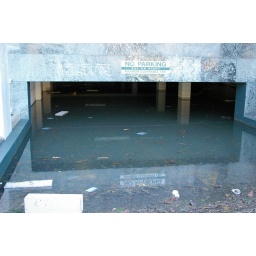
2007-06-12 car park under water